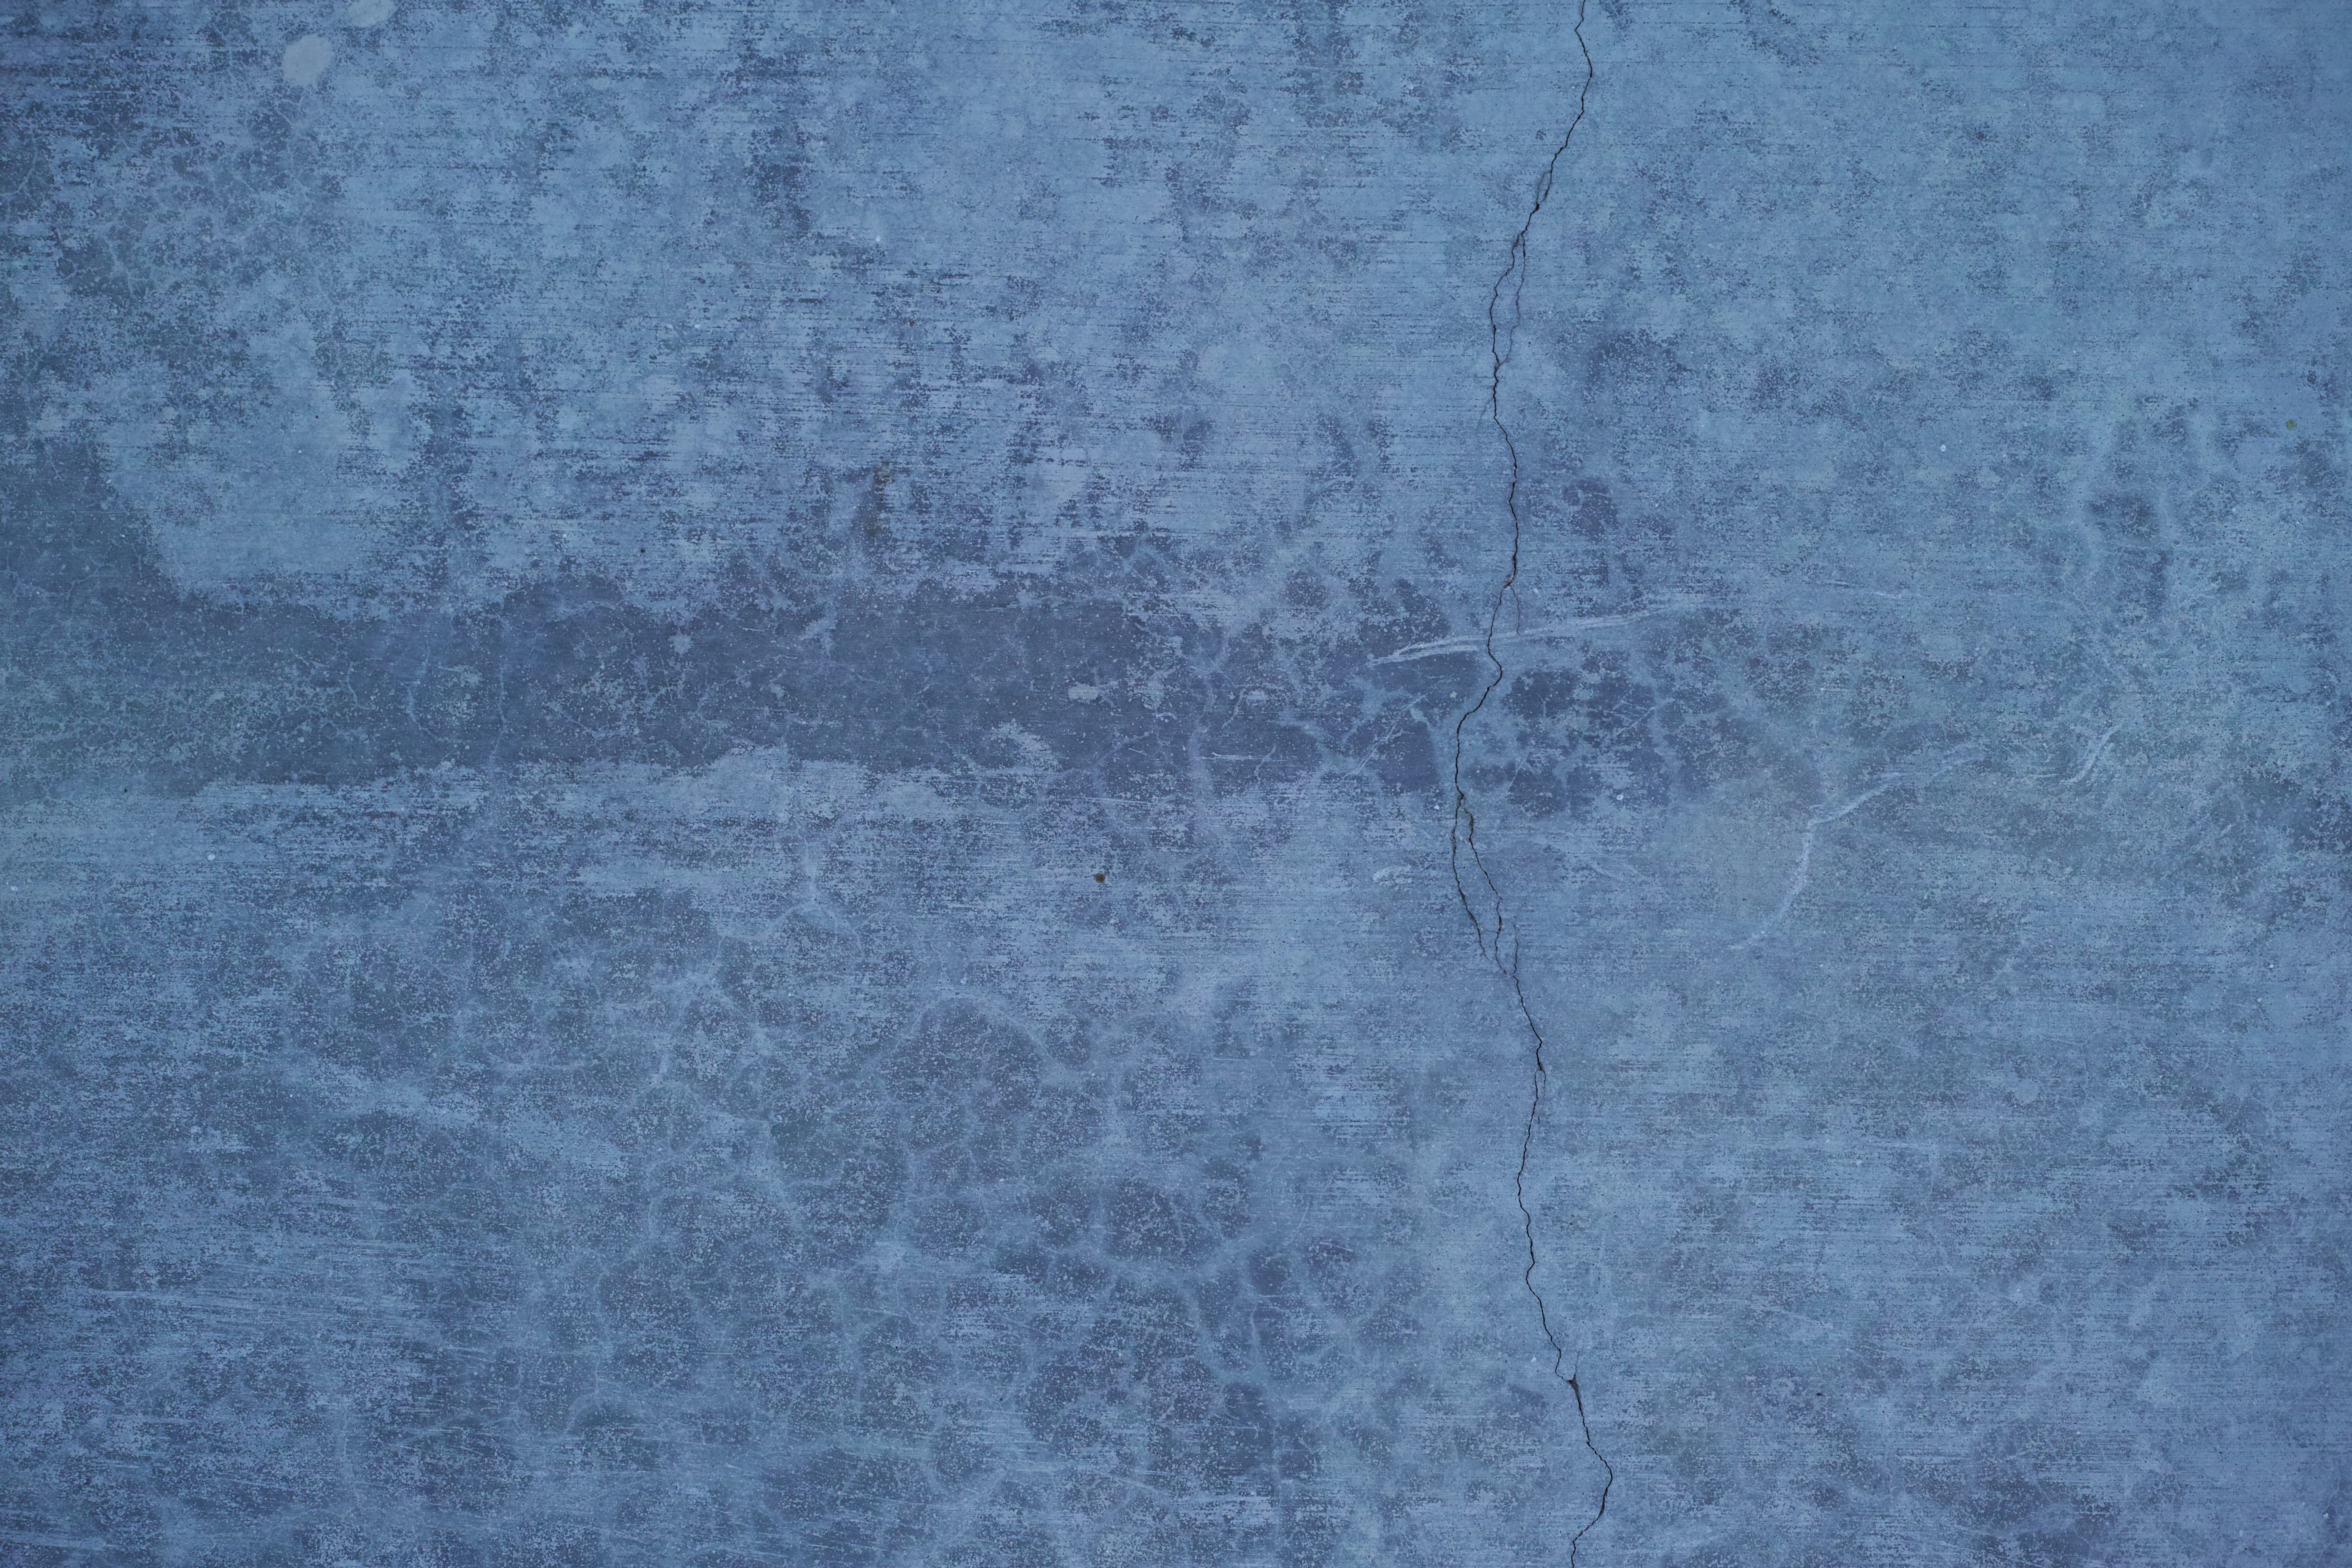
texture, floor, wall, asphalt, pattern, space, crack, grunge, blue, material, concrete, cracked, grey, cement, flooring